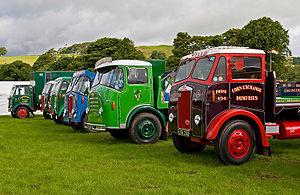
Albion Automotive est un ancien constructeur écossais d'automobiles et de véhicules utilitaires basé à Scotstoun, en banlieue de Glasgow. Aujourd'hui, c'est un simple équipementier automobile. Il était actif entre 1899 et 1951.